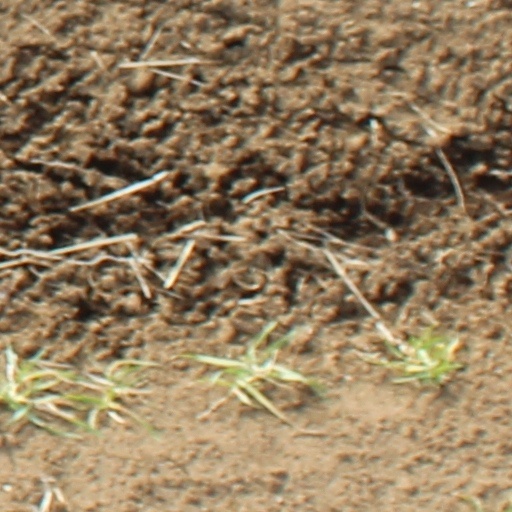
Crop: wheat